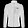
Label: Coat